Russell Howard's Good News

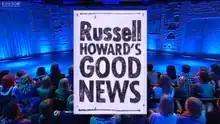
Russell Howard's Good News titlescreen

Russell Howard's Good News is a British comedy and topical news television show which was broadcast on BBC Three between 2009 and 2014, and on BBC Two between 2014 and 2015. Hosted by comedian Russell Howard, it offered his commentary on the news of the week through mostly stand-up, along with sketches and humorous video clips, whilst also having guest appearances from people who have been featured in the media recently. It was made by independent production company Avalon Television and produced by Mark Iddon, Robyn O'Brien and David Howarth. Repeats of earlier episodes are also broadcast on Comedy Central, Dave and W. The show also made an appearance on "Children in Need 2011" and "Red Nose Day 2013", featuring a number of sketches from recent episodes, as well as a new segment of "It's Not All Doom and Gloom". In February 2013, users of Digital Spy voted "Good News" as the Best Show Ever on BBC Three in the run-up to the channel's tenth anniversary.